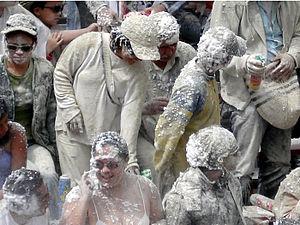
Joueurs du Carnaval des Noirs et Blancs de Pasto en Colombie
Le Carnaval des Noirs et Blancs de San Juan de Pasto, la capitale du département de Nariño frontalier avec l'Équateur, est un des plus beaux et plus importants carnavals colombien avec celui de Barranquilla et de Riosucio. Il a lieu tous les ans, du 2 au 7 janvier, soit hors du cadre calendaire traditionnel des fêtes carnavalesques autour du Mardi gras.